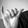
ASL letter: Y